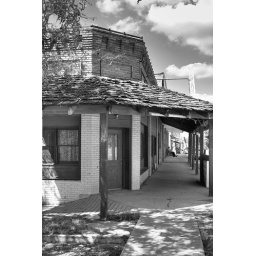
Old buildings and sidewalk in a tiny Missouri town.